Newcastle-under-Lyme

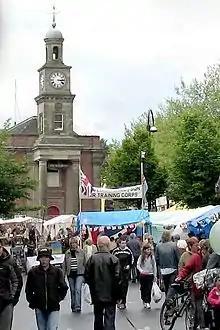
The Guildhall

In 2005 it was national winner in the "small city/large town" category (35K–100K). The town features several parks, including the Queen's Gardens at the east end of Ironmarket, which won the Britain in Bloom Judges' Award for Horticultural Excellence in 2003. Queens Gardens contains a statue of Queen Victoria funded by Sir Alfred Seale Haslam and unveiled by Grand Duke Michael Mikhailovich of Russia on 5 November 1903. It is the only park within the ring road.